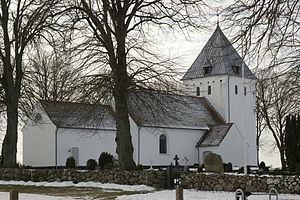
Moltrup Kirke
Moltrup Kirke
Moltrup Kirke
Moltrup Kirke er en hvidkalket romansk kirke, der ligger på en bakketop 4 km nordvest for Haderslev. Med en beliggenhed på ca. 70 m over havet er det Sønderjyllands højest beliggende kirke.